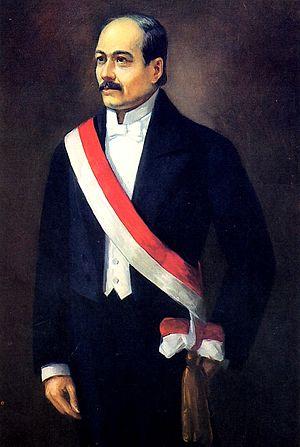
Ci-dessous la liste des présidents de la République du Pérou par ordre chronologique :
Domingo Elías Carbajo est un homme d'État et révolutionnaire péruvien du XIXᵉ siècle.